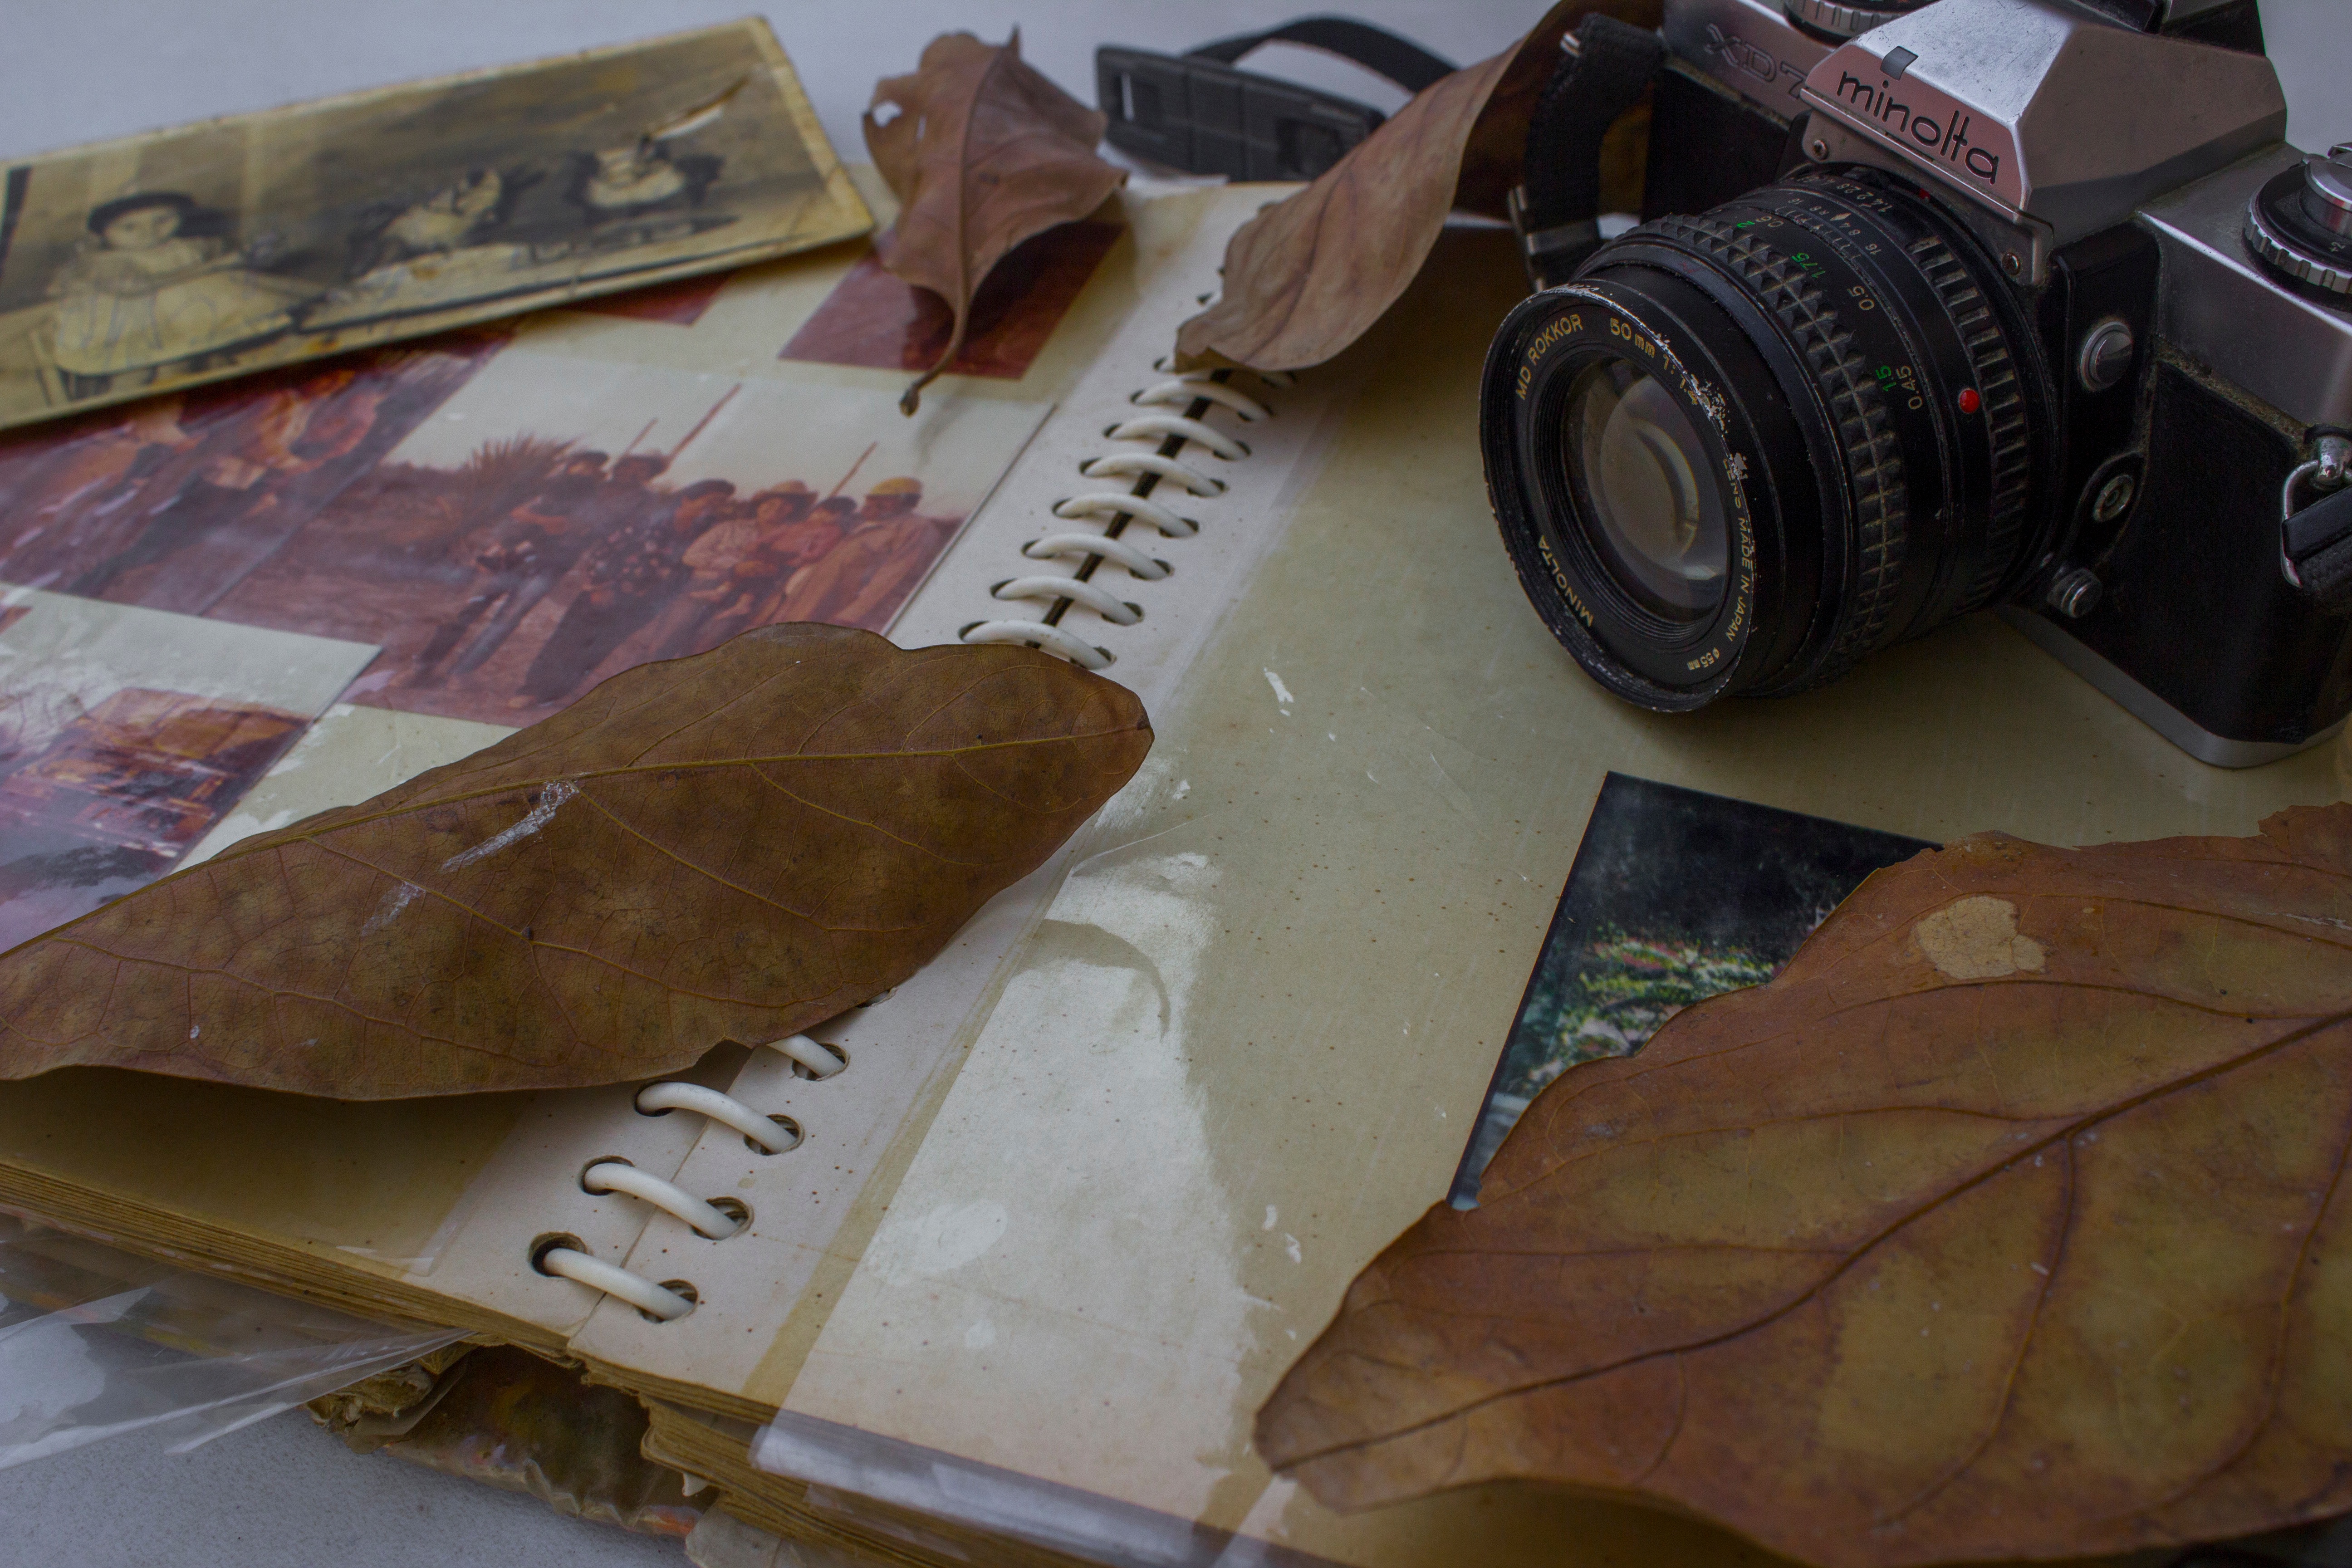
wood, food, vehicle, art